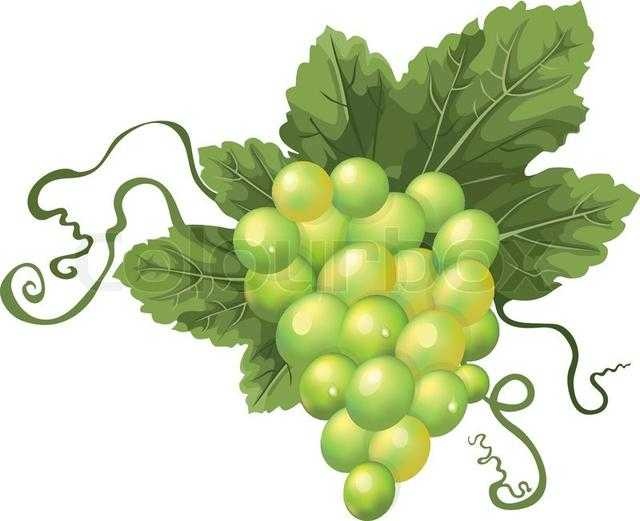
Label: Grapes